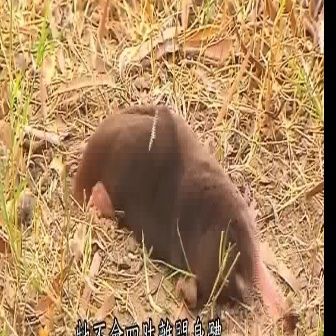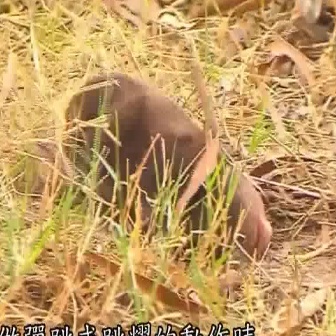
  Please identify the target specified by the bounding box [72,105,285,318] in the first image and locate it in the second image. Return the coordinates in [x_min,y_min,x_max,y_max] format.
Answer: [61,71,271,281]